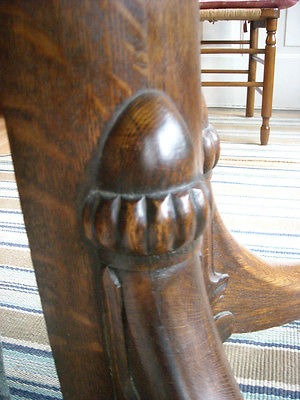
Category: table